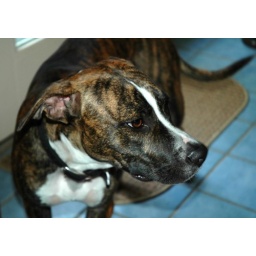
Vincent by the kitchen window